Three Studies for a Portrait of Henrietta Moraes

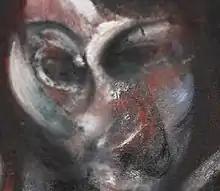
Detail of the center panel

Each panel shows a tightly cropped image of Moraes' head. She fills each of the small canvases, with the background reduced to areas of flat black paint. Her face is contorted to varying degrees in each, a technique reminiscent of some of Picasso's late period female portraits. In fact, the distortions of Bacon's panels are restrained by the standards of his late 1960s and early 70s portraits, in which of some the sitter's faces disappears completely, replaced by eye sockets, or smears of broad paint representing caved in cheek or jaw bones. Consistent with this approach, some of Moraes' features are depicted with a heightened intensity, while others are "obliterated".